Gold mining in Colorado

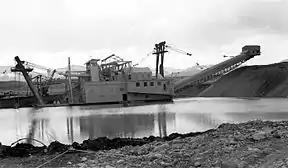
South Platte Dredging Co., Dredge No. 1 or the Fairplay Dredge. This bucketline gold dredge operated from 1941 until 1951. Capable of excavating 15,000 cubic yards of gravel per day, it produced 9,000 ounces of gold in its first year of operation, and a total of 120,000 ounces before dismantlement.

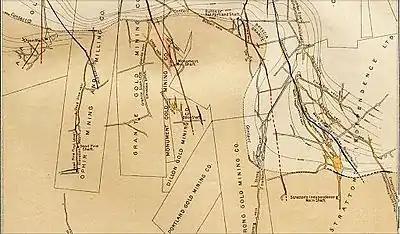
Cripple Creek (Battle Mountain) Mines, 1906, red-phonolite dikes, red-basic dikes, yellow-veins

Prospectors discovered rich placer deposits on the west side of South Park in 1859. The deposits were in valleys on the east side of the Mosquito Range. The town of Alma, Colorado, the heart of this district, was established on December 2, 1872 by miners working the area, though that area had been actively mined since 1860. The principal districts were the Alma-Fairplay district on the headwaters of the South Platte River, and the Tarryall district along Tarryall Creek northwest of Como, Colorado. Important lode gold deposits were later discovered above Alma. A floating dredge worked the floor of the South Park valley east of Fairplay from 1941 to 1952, leaving the distinctive gravel ridges that can still be seen. Production from the Tarryall district was , almost all from placers. The Alma-Fairplay district produced , more than two-thirds of which came from lode deposits.